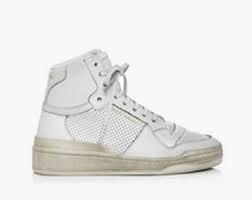
Label: Sneaker